Southport light rail station

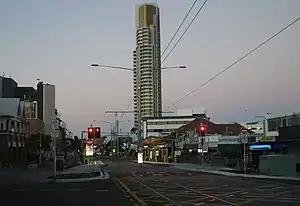
Southport G:link light rail station

Southport light rail station is a major public transport interchange in the Gold Coast suburb of Southport, the Gold Coast's CBD. The Southport light rail station and the Southport bus station (located adjacent to light rail station) provide a bus and light rail interchange for the Gold Coast central business district. The station opened in July 2014 with the introduction of the light rail system.